Connie Mack

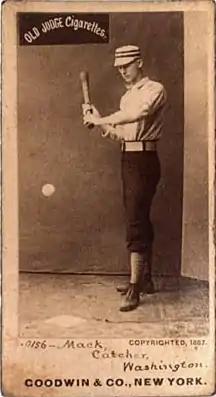
Connie Mack's 1887 baseball card

Beginning in 1886, Mack played 10 seasons in the National League and one in the Players' League, for a total of 11 seasons in the major leagues, mainly as a catcher.